Baptists

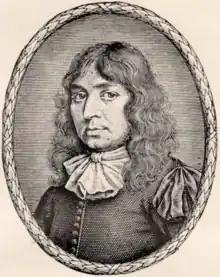
John Smyth led the first Baptist church in Amsterdam in 1609.

Baptist churches trace their history to English Dissenters, in 17th century England, 75 years after the formation of the Church of England, during the English Protestant Reformation. This view of Baptist origins is the most historically accurate and is widely accepted. Adherents to this position consider the influence of Anabaptists upon early Baptists to be minimal. It was a time of considerable political and religious turmoil. Both individuals and churches were willing to give up their theological roots if they became convinced that a more biblical "truth" had been discovered.